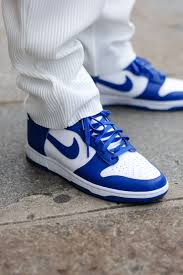
Label: Sneaker